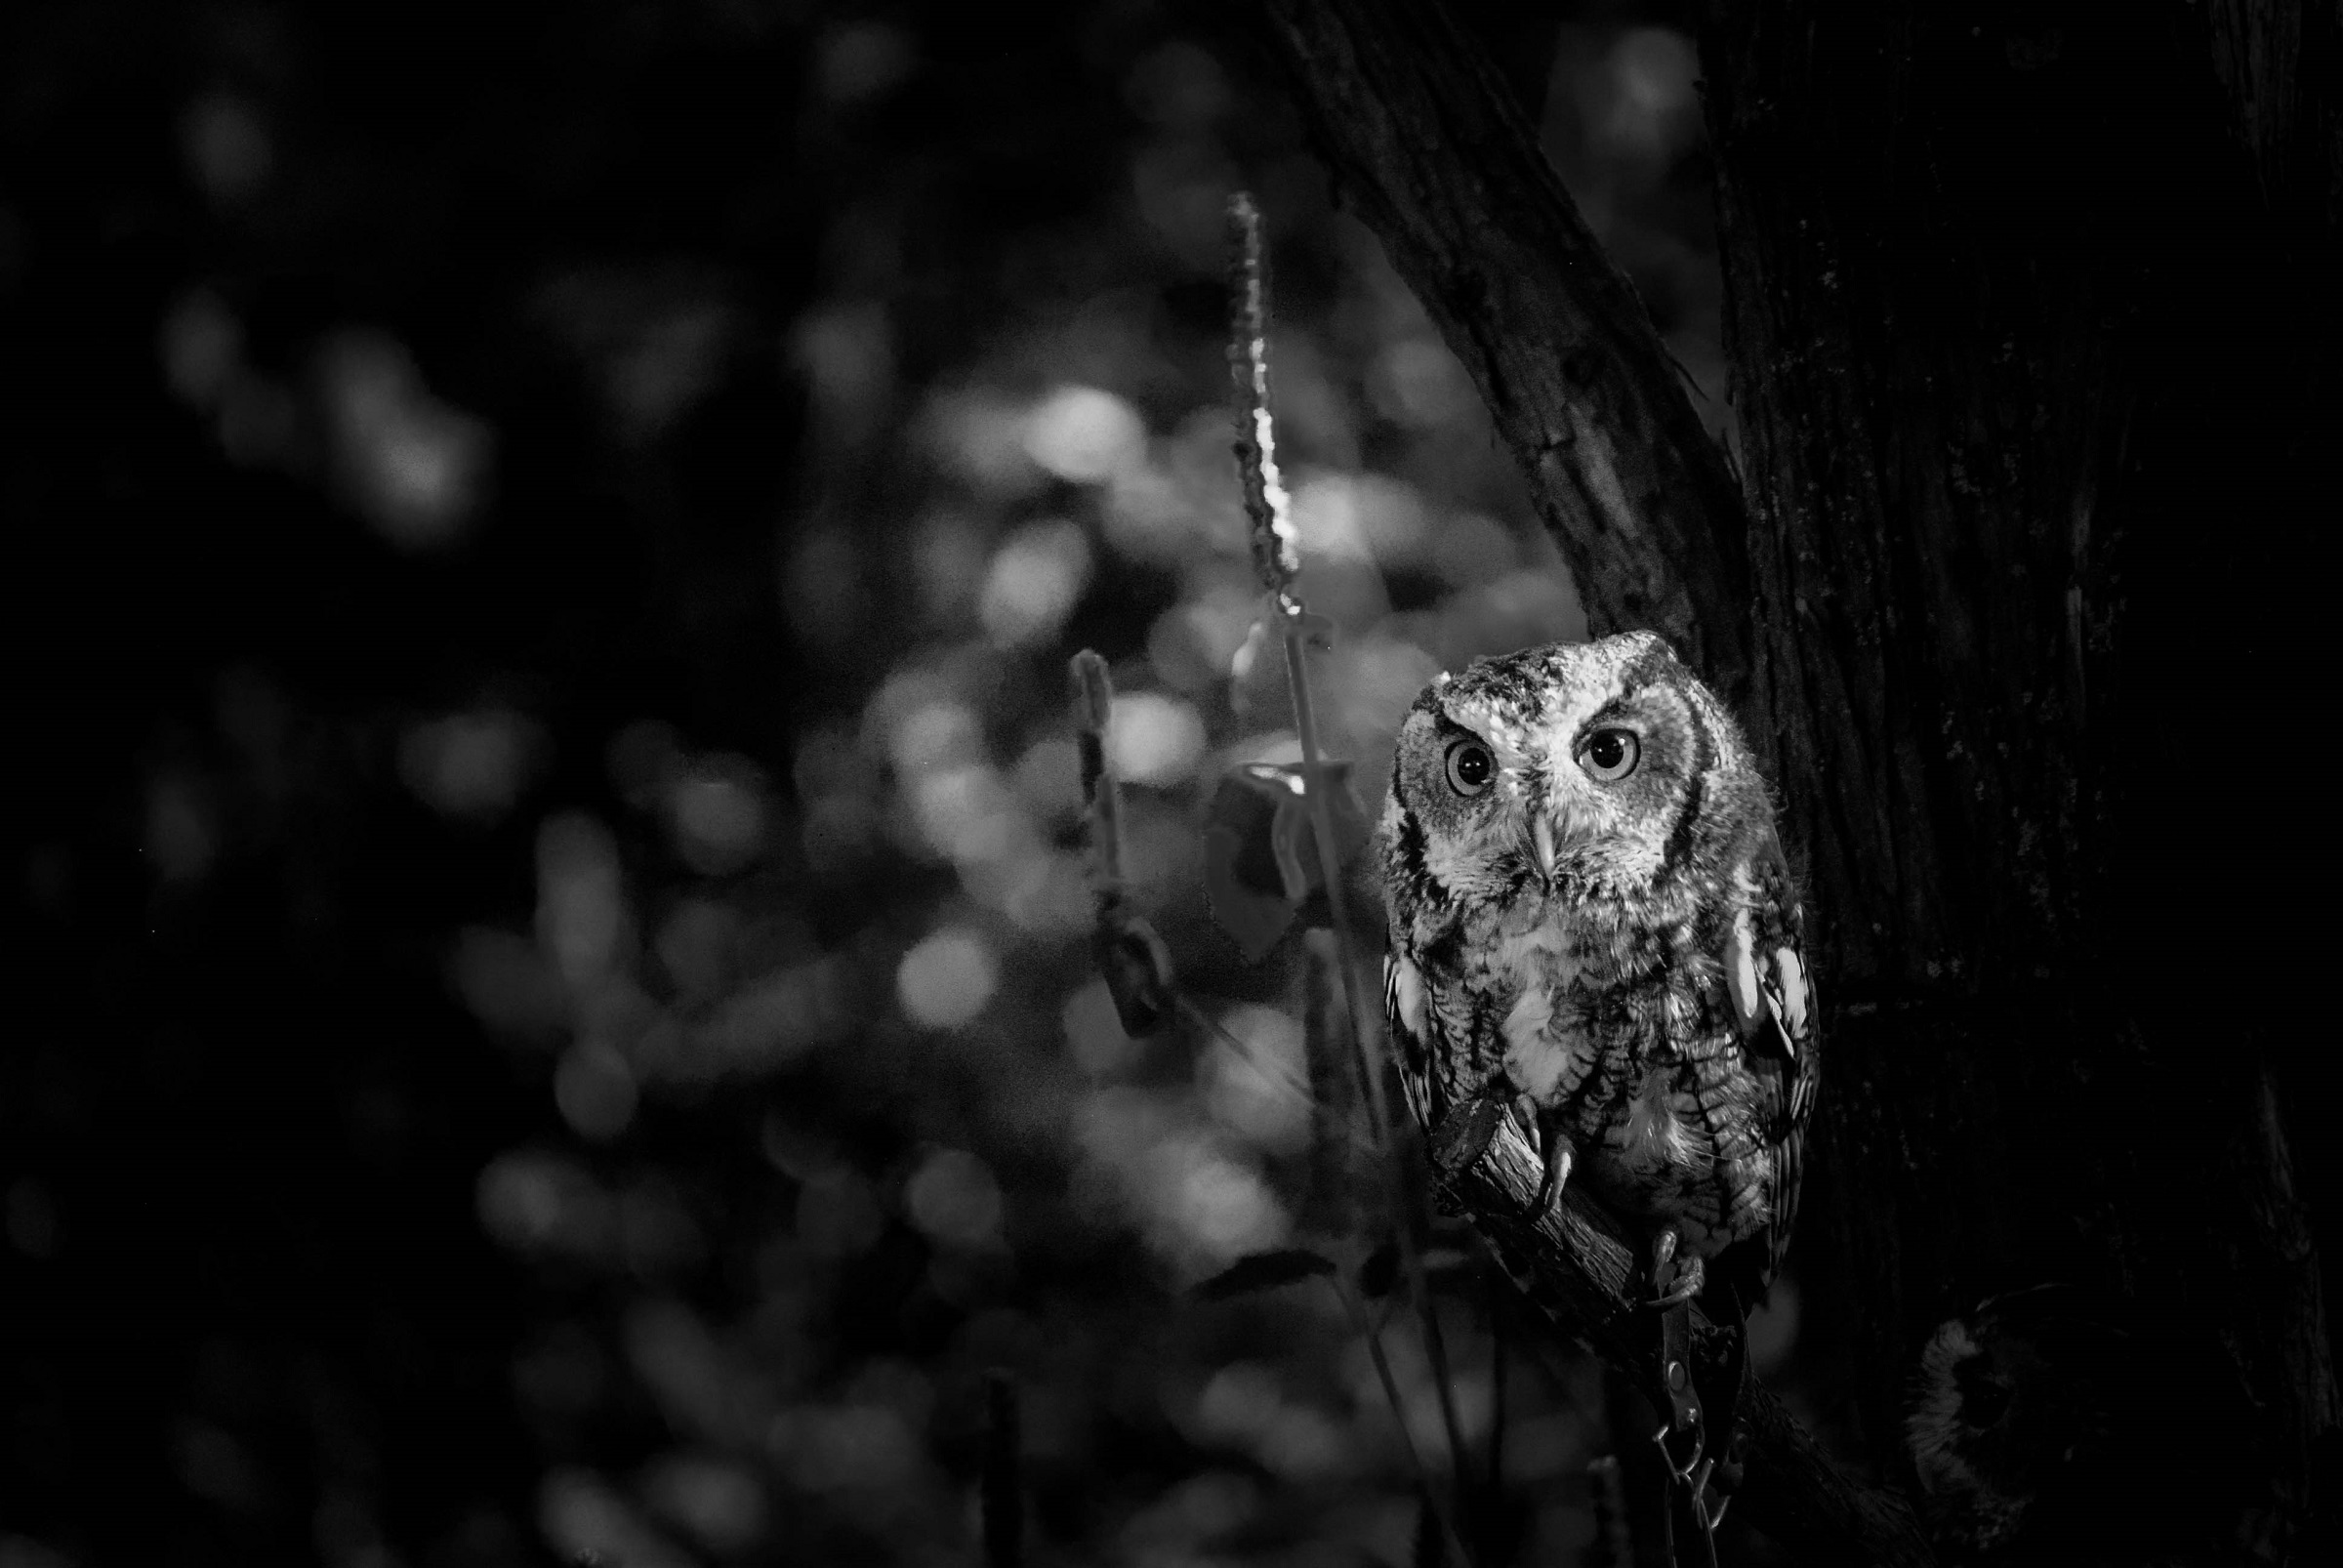
tree, nature, black and white, night, photography, looking, dark, wildlife, wild, darkness, predator, black, monochrome, owl, raptor, close up, outdoors, limb, watching, hunter, perched, macro photography, monochrome photography